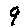
Label: 9